Caspar Schwenckfeld

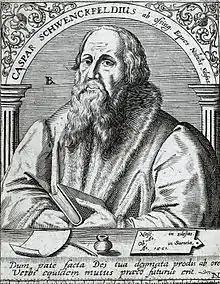
A 16th century illustration of Schwenkfeld

Caspar (or Kaspar) Schwen(c)kfeld von Ossig (1489 or 1490 – 10 December 1561) was a German theologian, writer, physician, naturalist, and preacher who became a Protestant Reformer and spiritualist. He was one of the earliest promoters of the Protestant Reformation in Silesia.